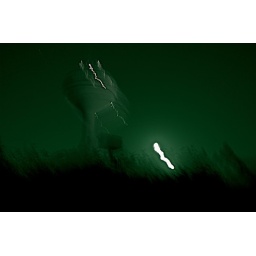
water tower in moonlight